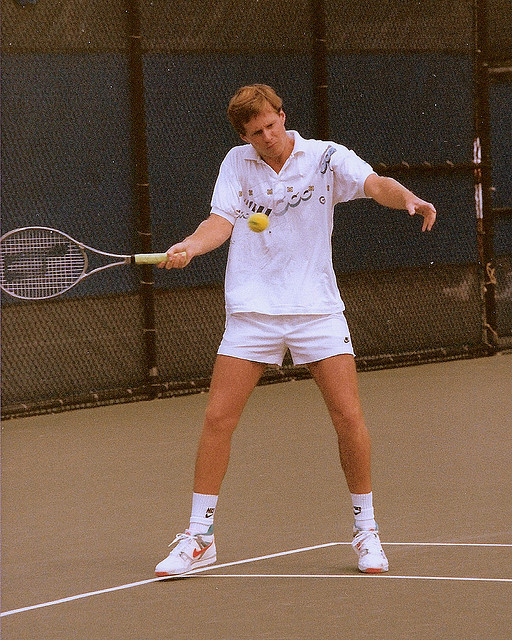
vận động viên tennis nam đang cầm vợt thi đấu trên sân